Harriet Monsell

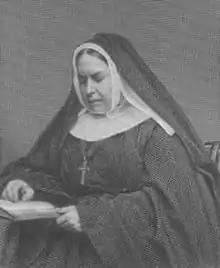
Harriet O'Brien Monsell, Mother Superior, Community of St John Baptist

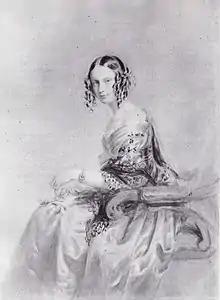
Harriet O'Brien Monsell, fourth daughter of Sir Edward O'Brien, 4th Baronet.

Harriet Monsell (1811 – 25 March 1883) founded the Community of St John Baptist, an order of Augustinian nuns in the Church of England dedicated to social service, which by her death had expanded to numerous houses, including in India and the Americas. She is now remembered in the calendar of saints in some parts of the Anglican Communion on 26 March.